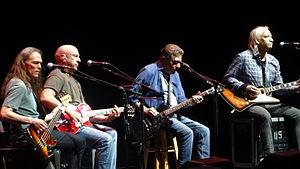
Les Eagles [ˈiɡl̩z] sont un groupe rock américain, originaire de Los Angeles, en Californie. Ils se sont formés en 1971 et adoptèrent un style aux influences country et bluegrass. Le style musical des Eagles est connu sous le nom de « West Coast Sound ».